Electoral district of Bulla and Dalhousie

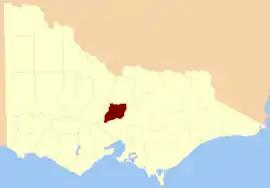
County of Dalhousie,approx. location of district

Bulla and Dalhousie (also referred to as Bulla-Dalhousie) was an electoral district of the Victorian Legislative Assembly. It was created in 1927 with the merging of the previous districts of Bulla and Dalhousie, and was abolished in 1945, with most of the territory going into the new Mernda seat. It was a rural electorate on the outskirts of Melbourne, and at its abolition included Broadmeadows, Gisborne, Lancefield and Sunbury.